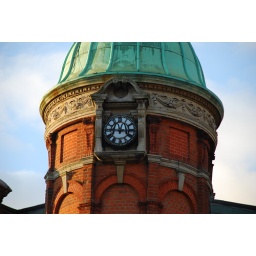
The clock in the tower above McDonald's in Brixton, it has a set of black Golden Arches